Aerial bombardment and international law

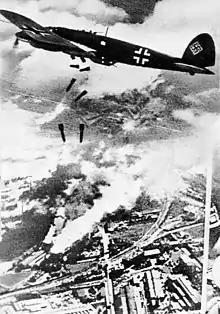
German Heinkel He 111 planes bombing Warsaw (September 1939)

The German bombings of Guernica and Durango in Spain in 1937 during the Spanish Civil War of 1936–1939 and the Japanese aerial attacks on crowded Chinese cities during the Second Sino-Japanese War in 1937–38 attracted worldwide condemnation, prompting the League of Nations to pass a resolution that called for the protection of civilian populations against bombardment from the air. In response to the resolution passed by the League of Nations, a draft convention in Amsterdam of 1938 would have provided specific definitions of what constituted an "undefended" town, excessive civilian casualties and appropriate warning. This draft convention makes the standard of being undefended quite high – any military units or anti-aircraft within the radius qualifies a town as defended. This convention, like the 1923 draft, was not ratified – nor even close to ratification – when hostilities broke out in Europe in 1939. While the two conventions offer a guideline to what the belligerent powers were considering before the war, neither of these documents came to be legally binding.